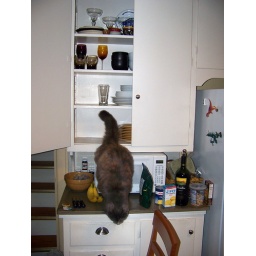
Isis in kitchen cabinet with plates 2